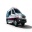
Label: ambulance